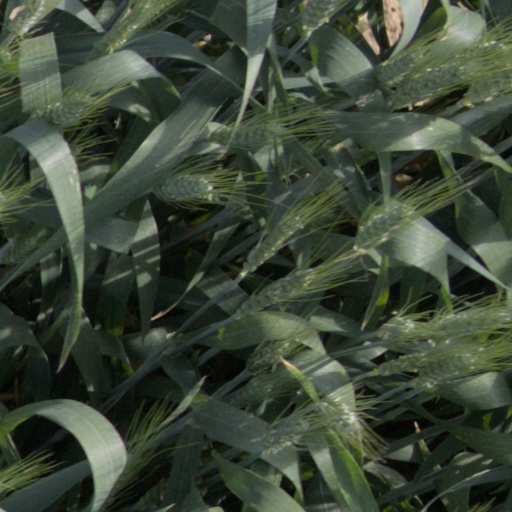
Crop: wheat